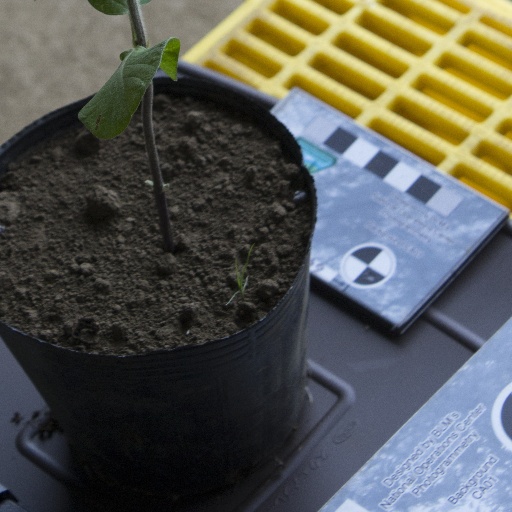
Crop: soybean